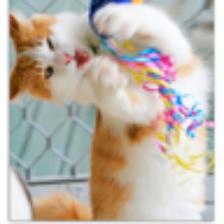
Label: NonHuman